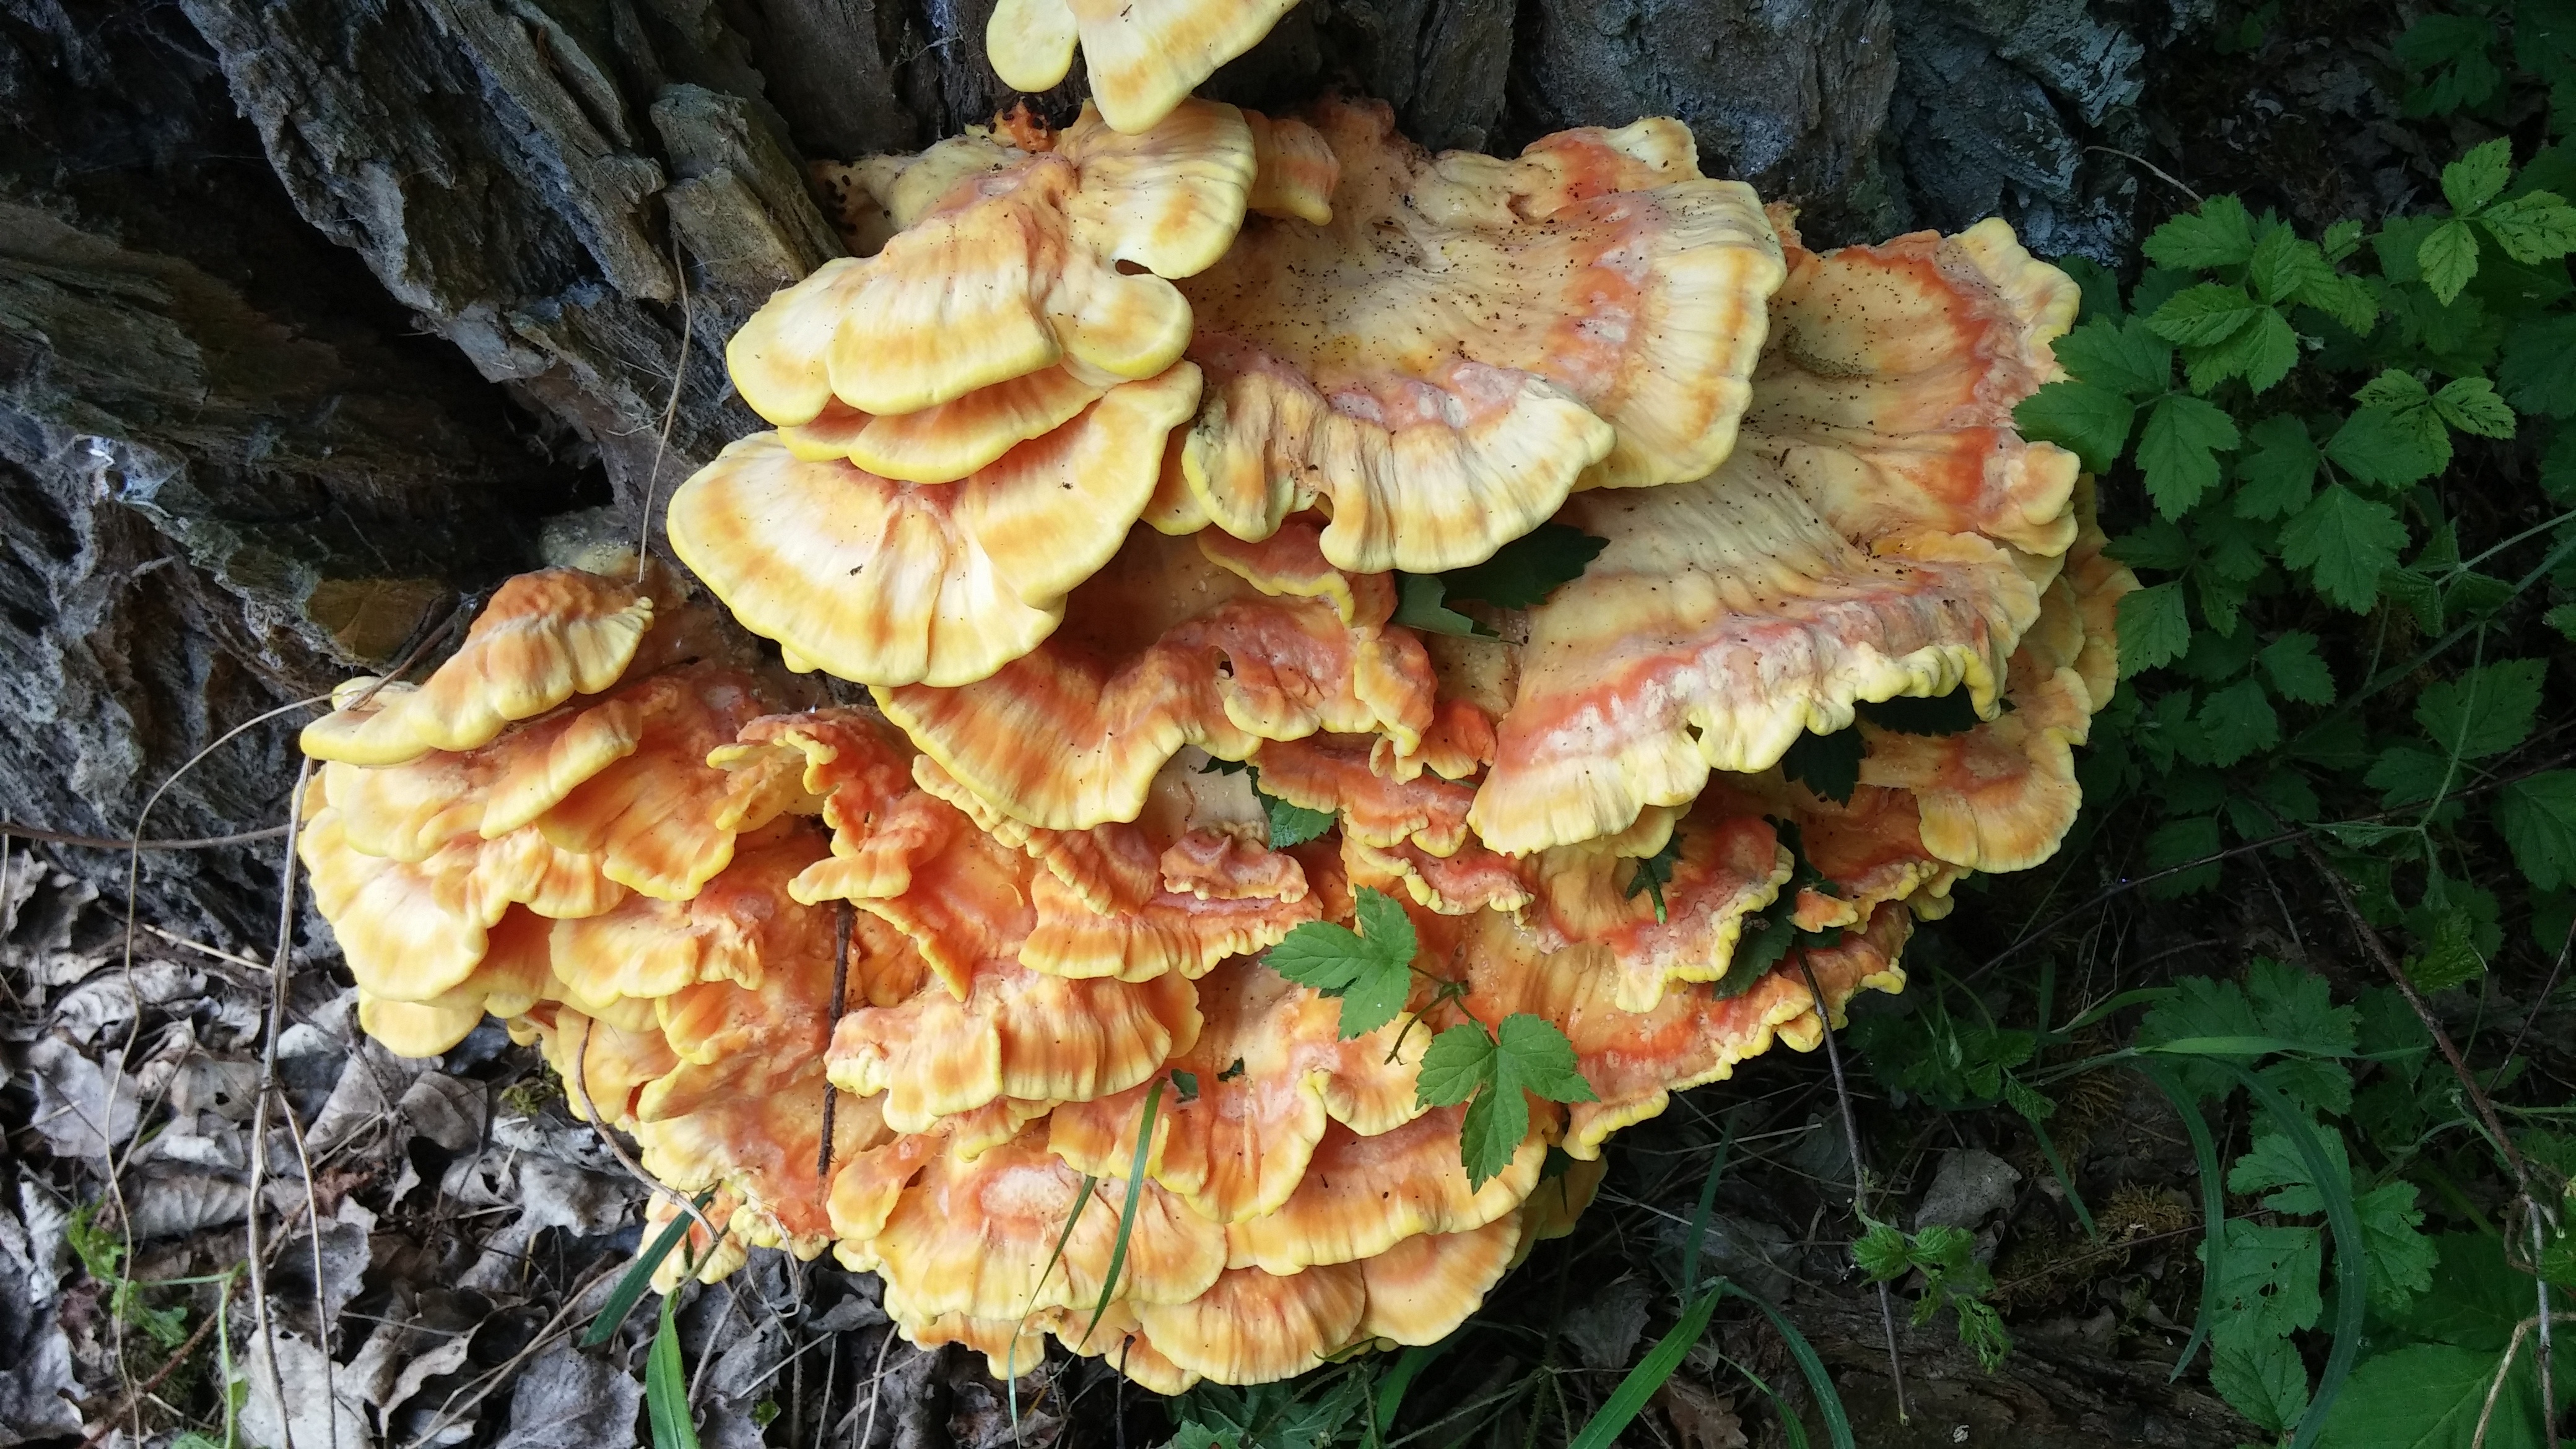
tree, nature, leaf, flower, autumn, mushroom, parasite, flora, deciduous tree, fungus, woodland, upper bavaria, baumschwamm, reishi, oyster mushroom, edible mushroom, woody plant, medicinal mushroom, meaner sulphur ovinus, in nauen, neu tting, perach, hen of the wood